Csanád

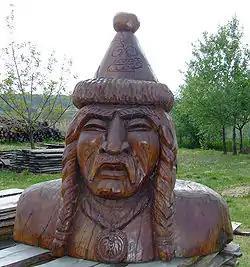
Bust of Csanád in Érsekcsanád

Csanád, also Chanadinus, or Cenad, was the first head "(comes)" of Csanád County in the Kingdom of Hungary in the first decades of the 11th century.